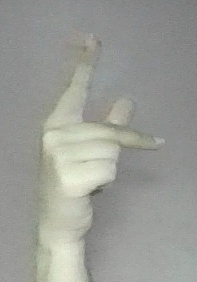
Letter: dha